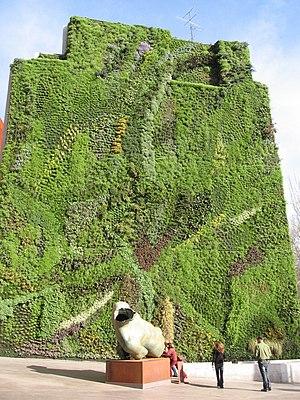
Patrick Blanc né le 3 juin 1953 à Issy-les-Moulineaux est biologiste, botaniste, chercheur au CNRS. Il invente en 1986 les murs végétalisés.